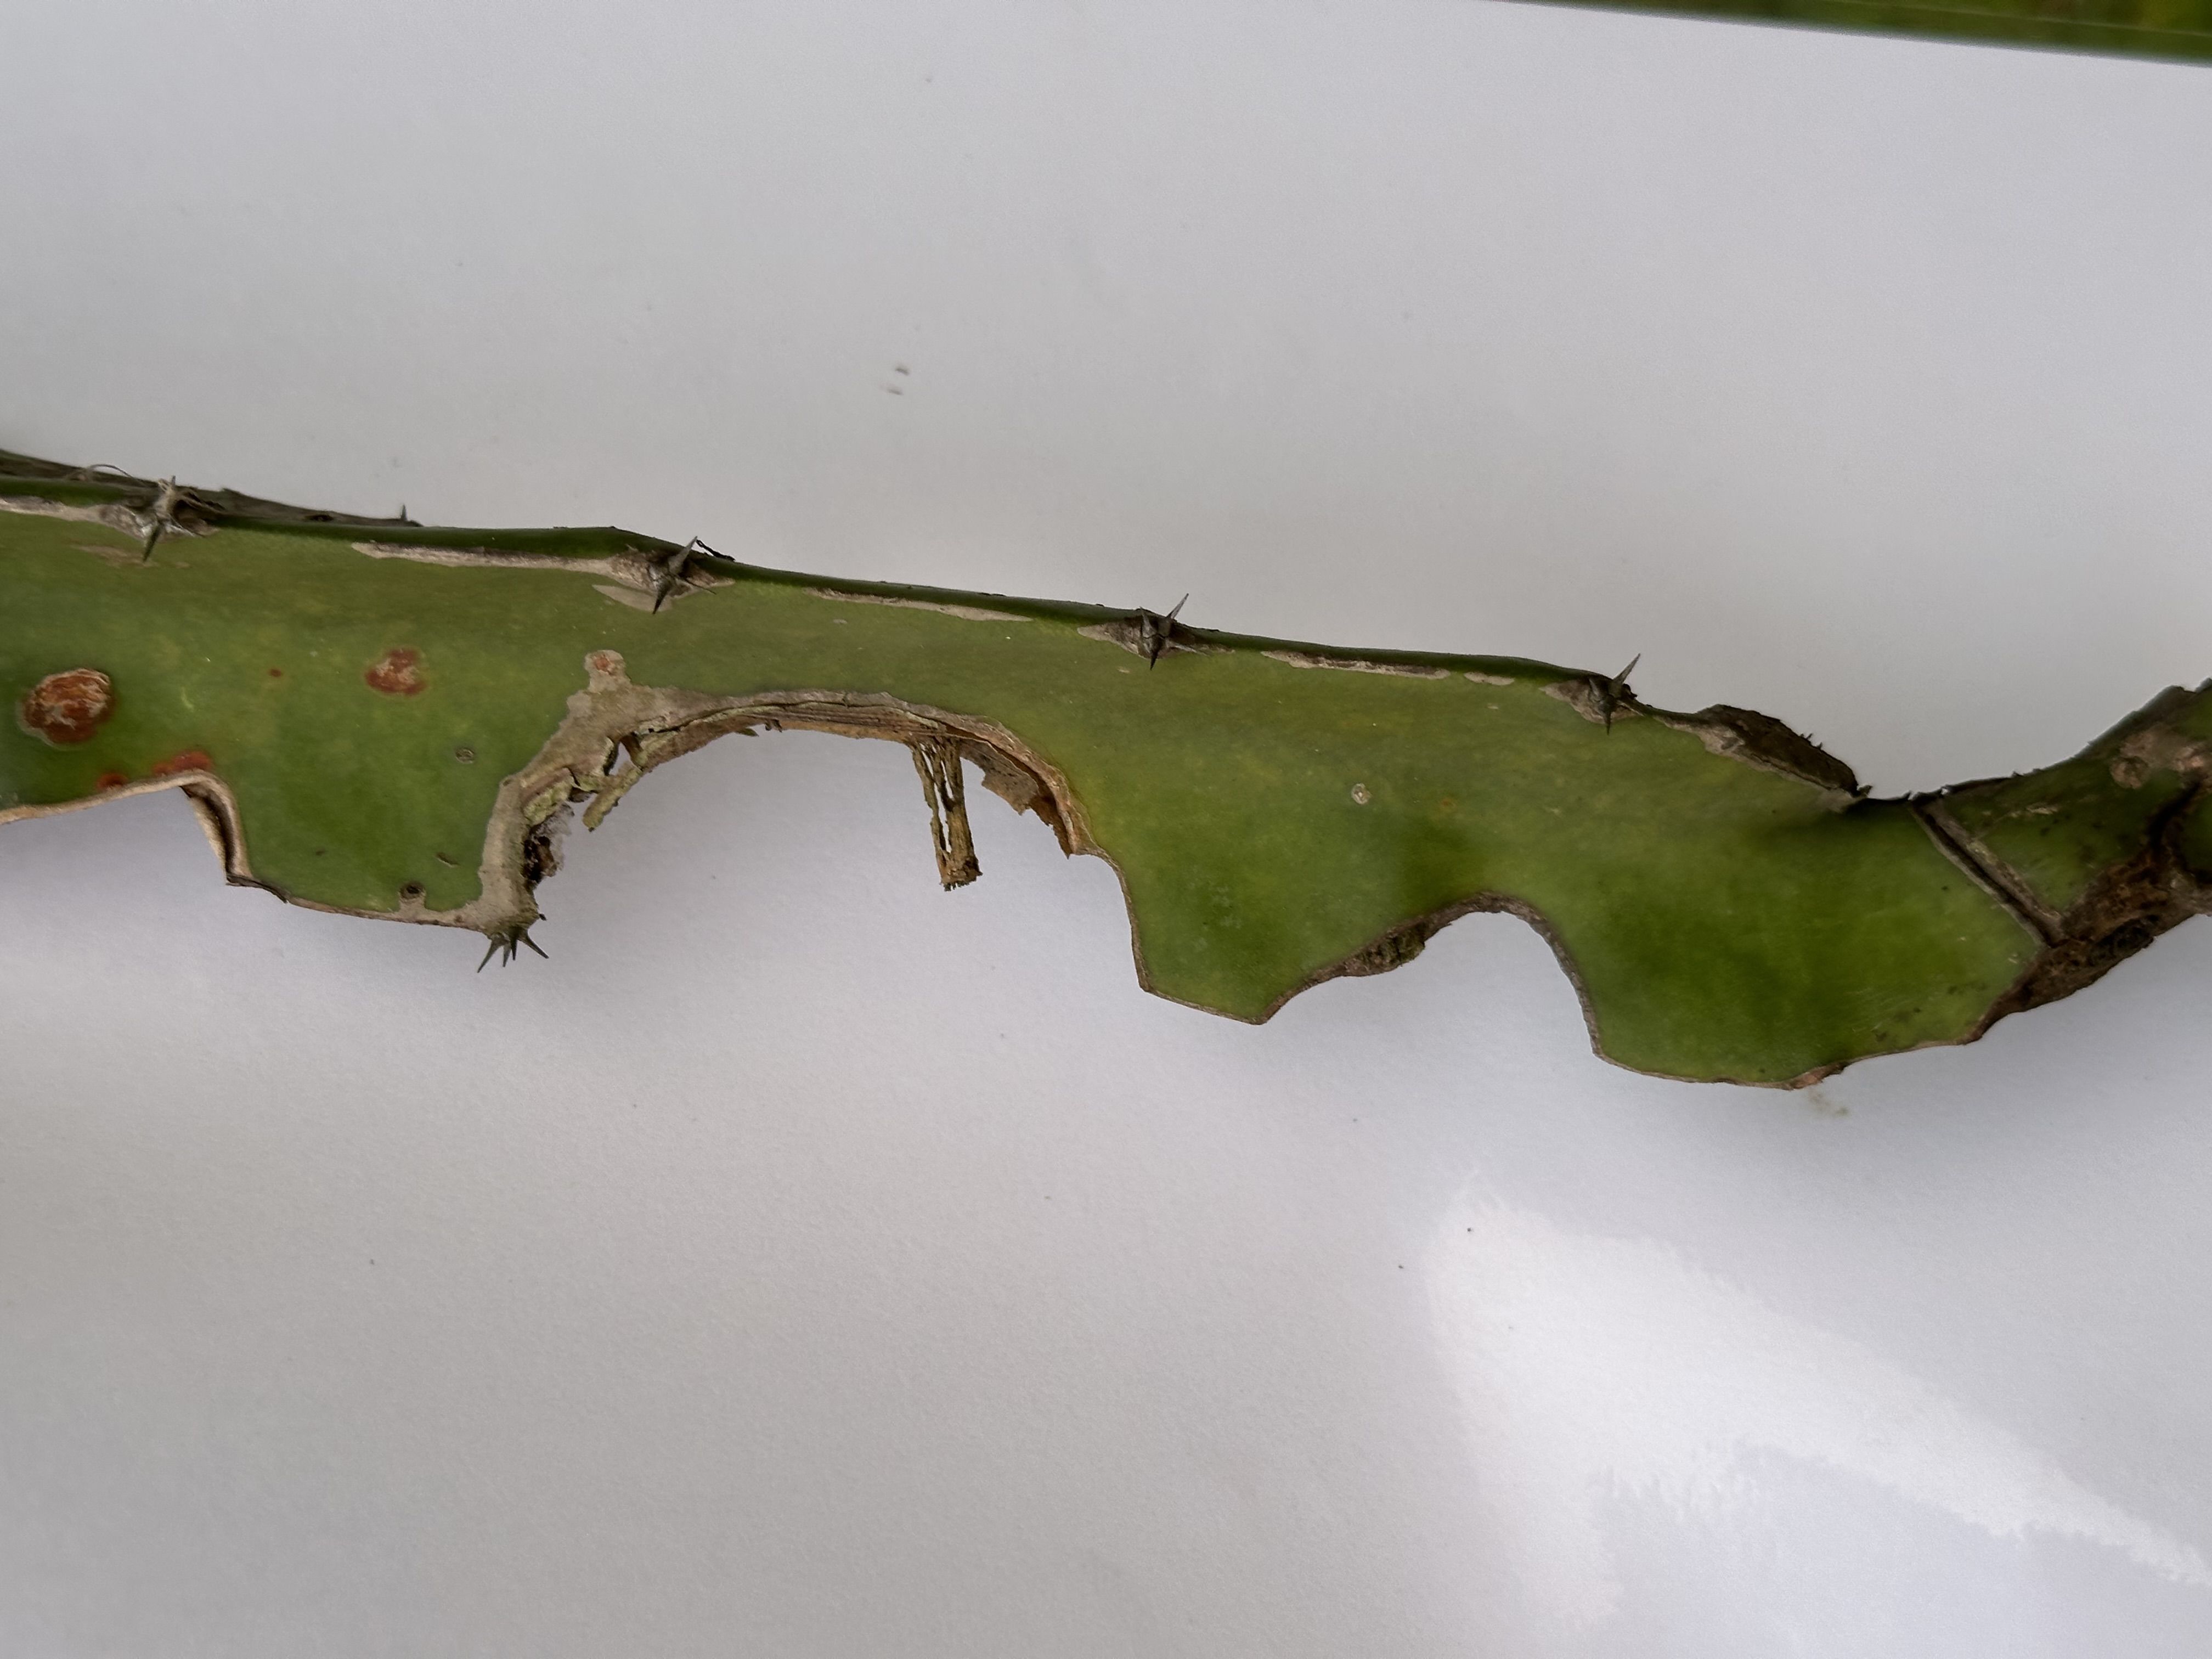
Label: Bad leaf